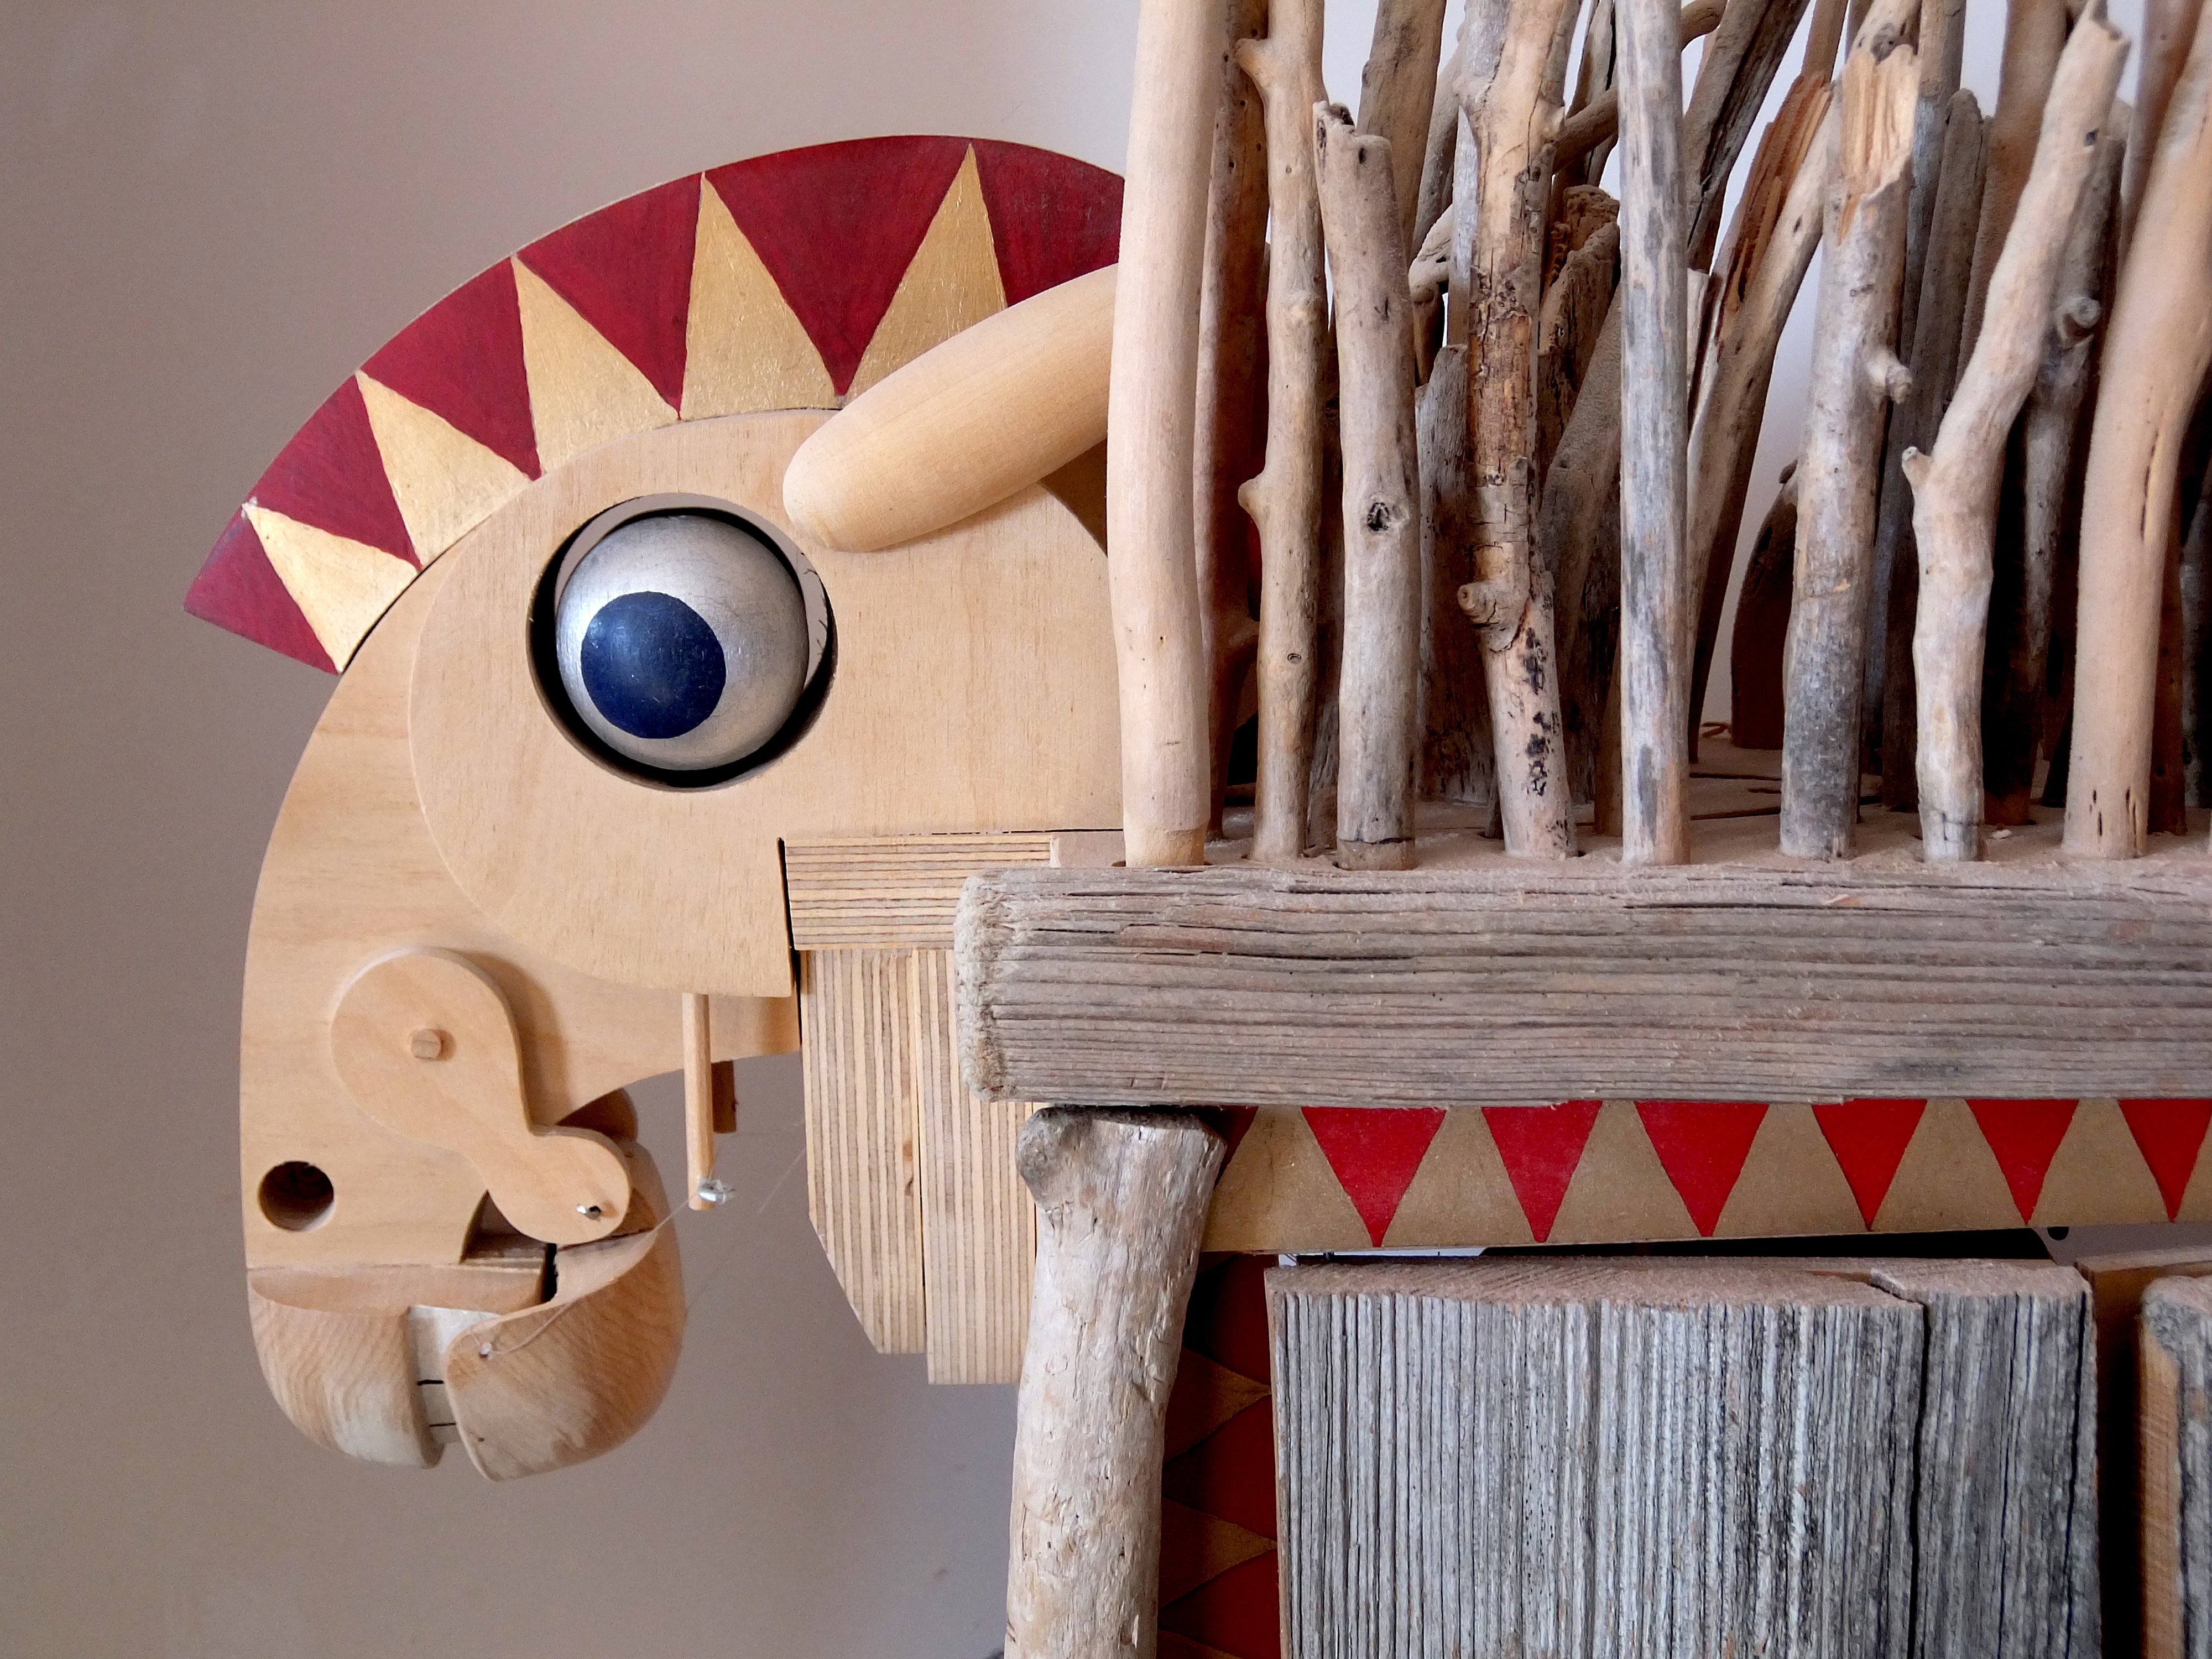
table, wood, craft, furniture, interior design, sculpture, art, machines, carving, trojan, trojananisches horse